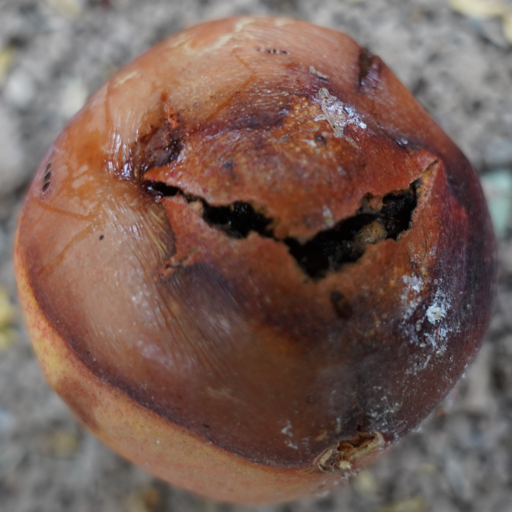
Label: Ectomyelois ceratoniae